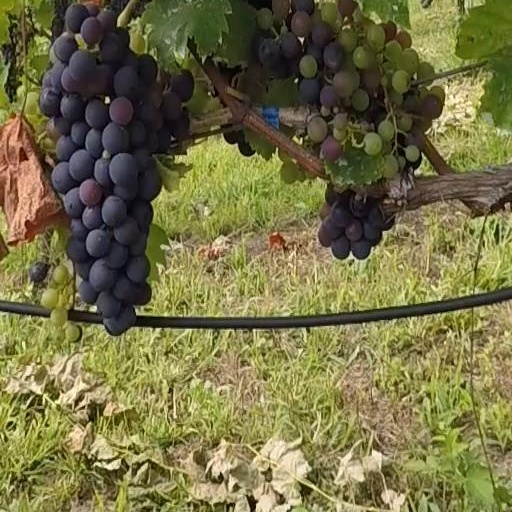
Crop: grape